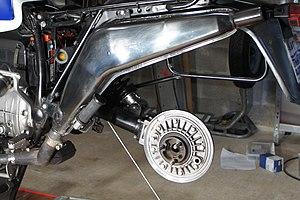
Roue et mâchoires de frein retirées. 1981
La R 80 G/S est un modèle de motocyclette produit par le constructeur allemand BMW dans les années 1980.